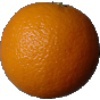
Label: orange